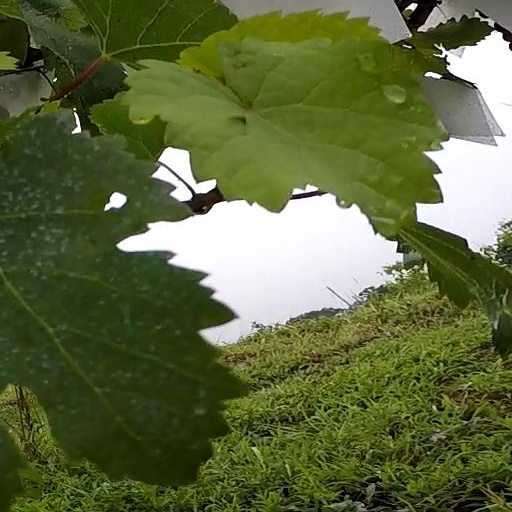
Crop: grape